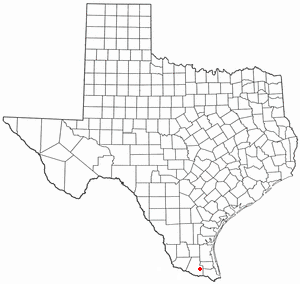
Elsa est une ville des États-Unis située dans le comté de Hidalgo, au Texas. Lors du recensement de 2010, sa population était de 5 660 habitants.